Siege of Corinth

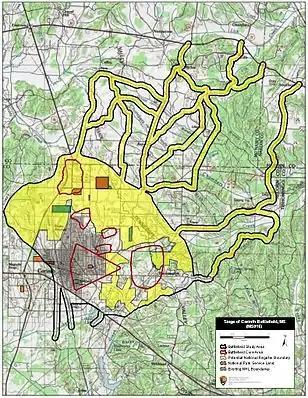
Map of the siege of Corinth battlefield core and study areas by the American Battlefield Protection Program

Pope, whose aggressiveness exceeded his strategic capabilities, remarked in his memoirs that Halleck's cautious campaign failed to take full advantage of a glittering array of talented Union officers, including "Grant, [W.T.] Sherman, Sheridan, Thomas, McPherson, Logan, Buell, Rosecrans and many others I might mention."